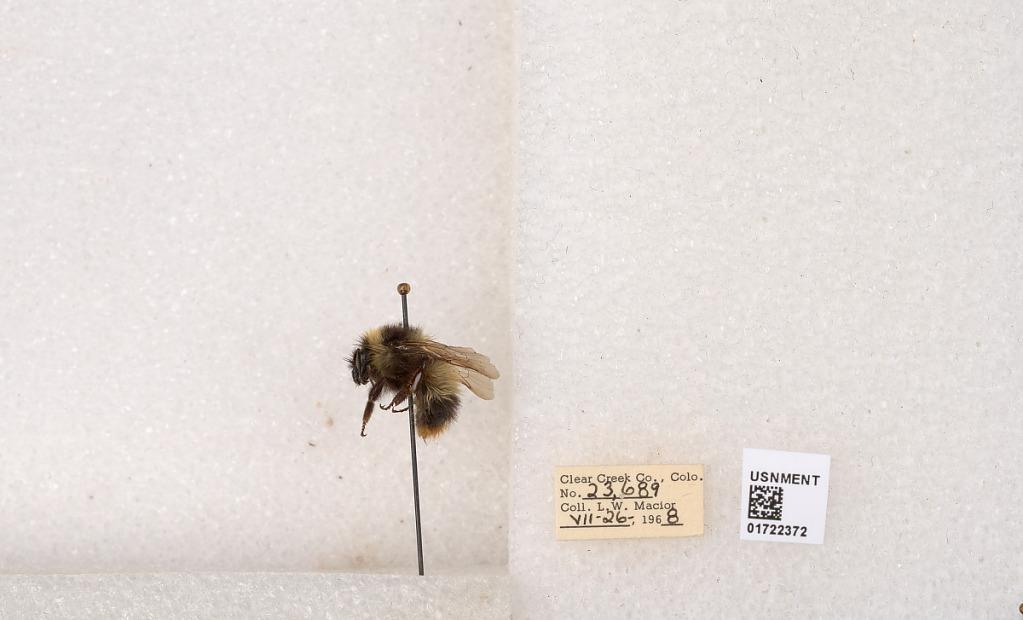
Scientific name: Bombus kirbyellus
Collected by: L. Macior
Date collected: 1968-7-26
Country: United States
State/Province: Colorado
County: Clear Creek
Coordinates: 39.6891, -105.644